Gabi Delgado-López

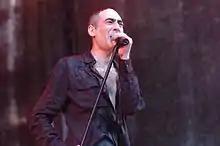
Live with D.A.F. in 2007

Delgado-López died of a heart attack on 22 March 2020. Sources may vary about his death place, some say he died in a hospital in Portugal, while Deutschlandfunk say he died in his birth place of Córdoba. He was 61.